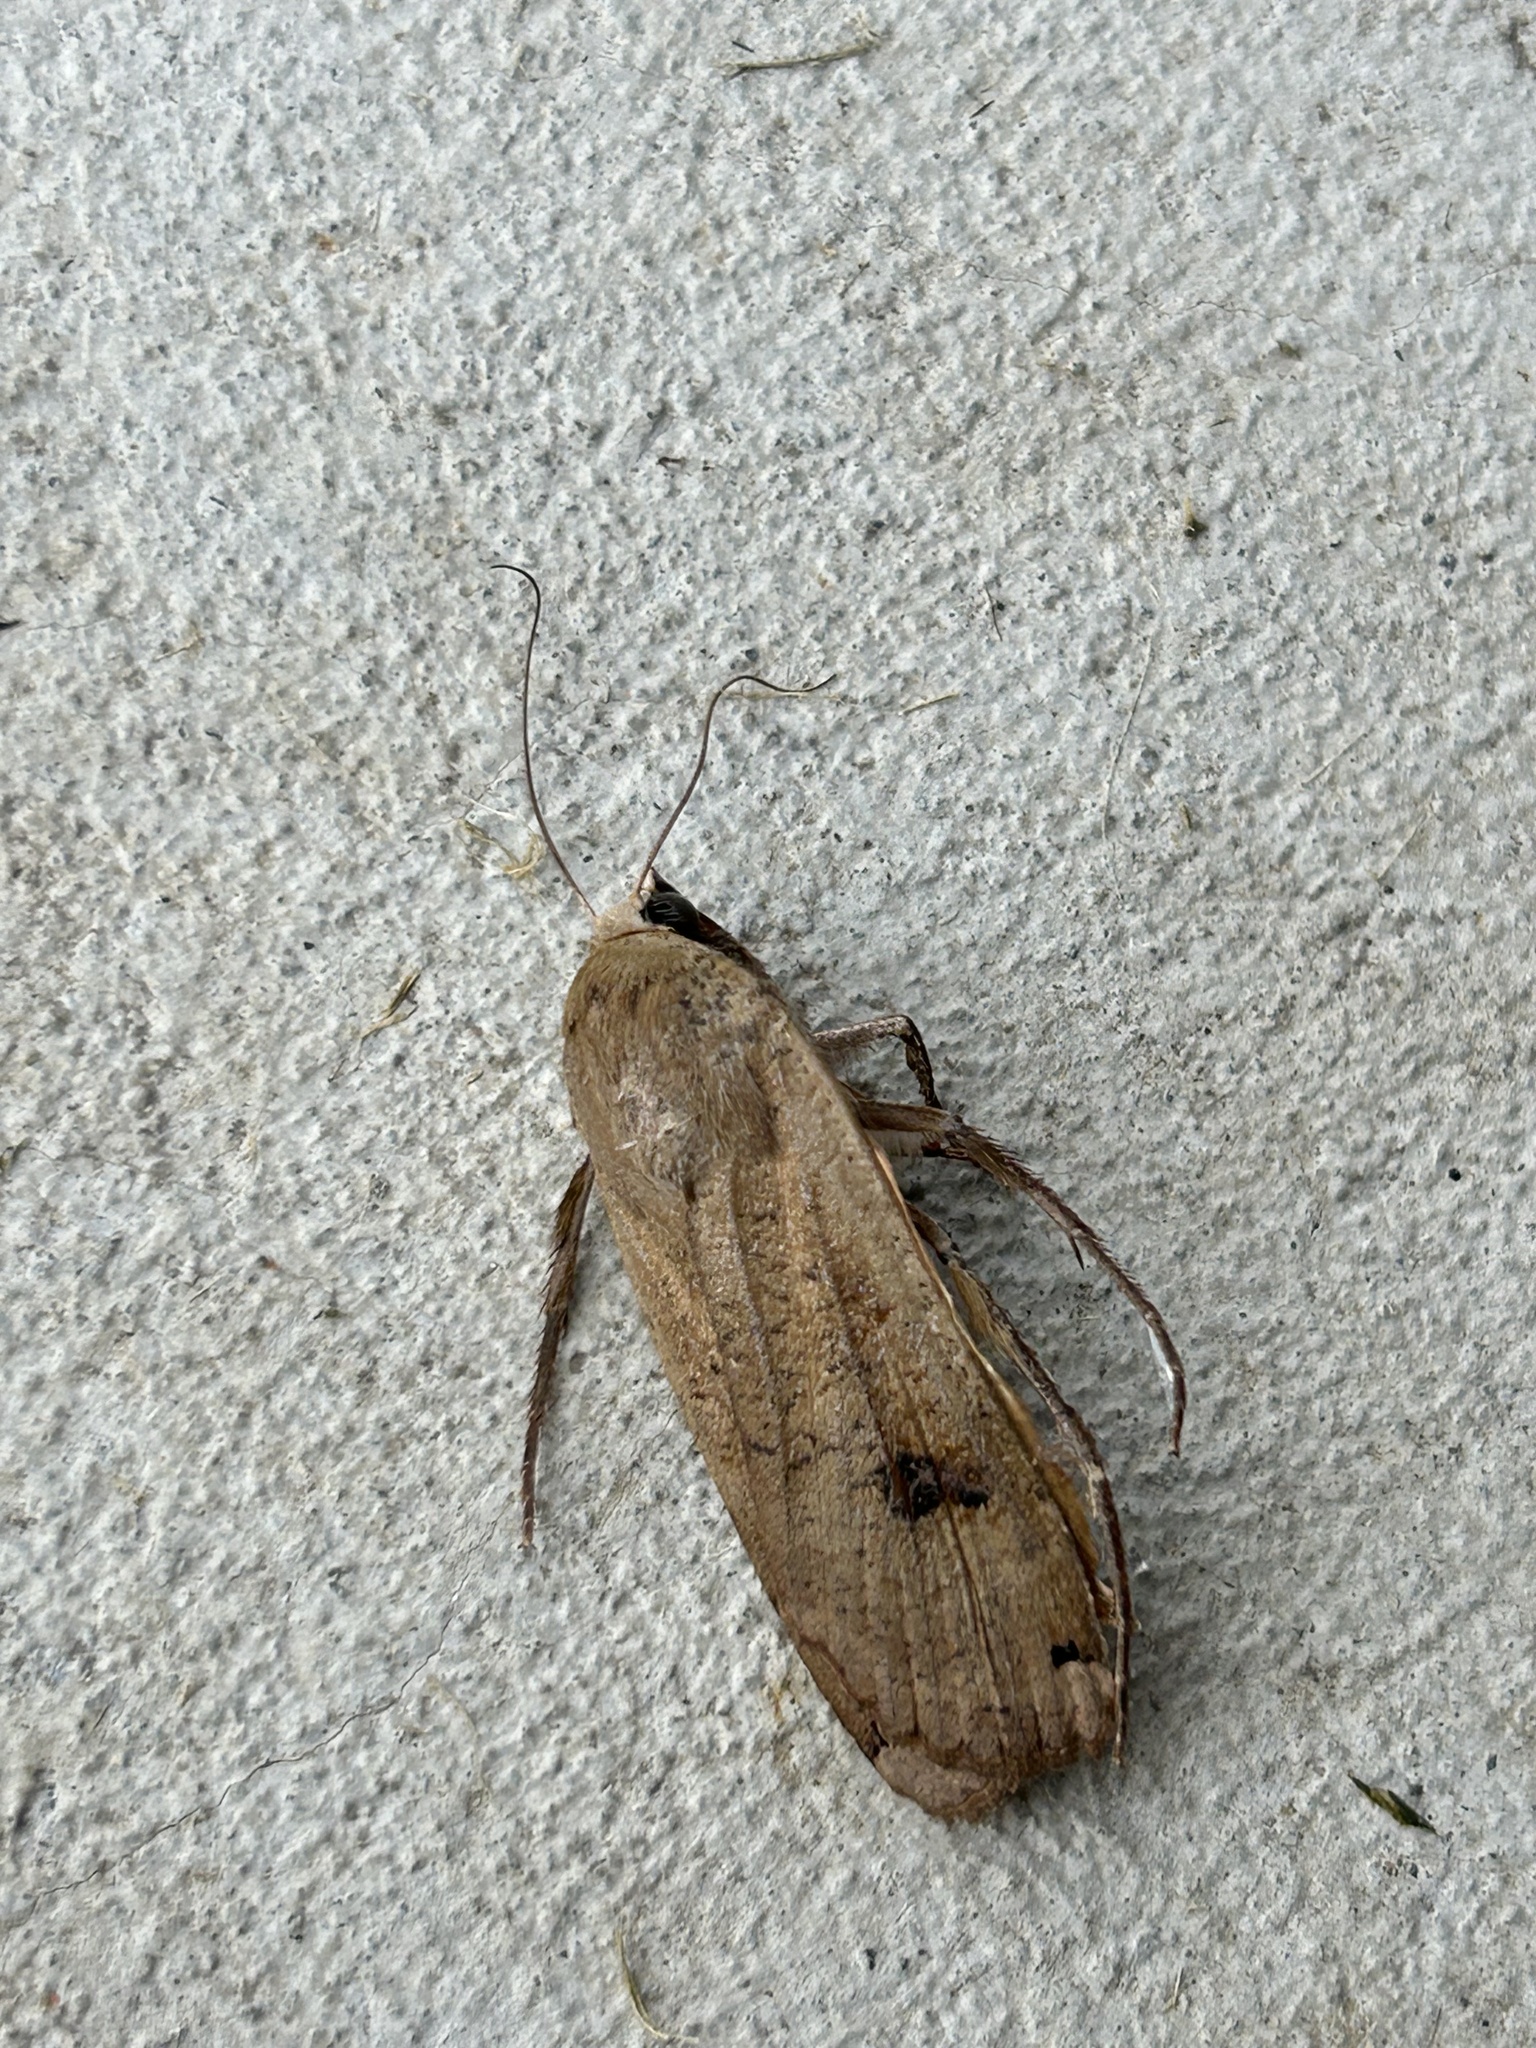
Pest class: cutworms